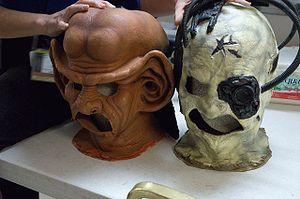
Les Férengis sont, dans l'univers de fiction de Star Trek, une espèce extraterrestre originaire de la planète Ferenginar.